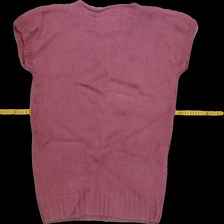
View: back
Type: Sweater
Category: Ladies
Brand: Not Applicable
Colors: Pink
Material: 100% Cotton
Pattern: Plain
Cut: Regular
Season: All
Trend: No trend
Stains: Yes
Price range: 50-100
Recommended usage: Repair
Comment: homemade